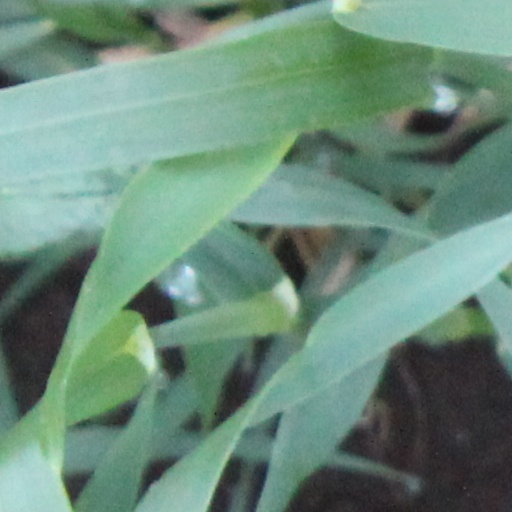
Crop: wheat